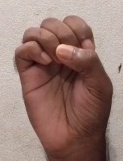
ASL sign: E